Culham Court, Berkshire

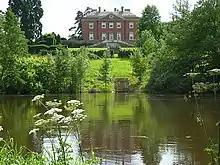
Culham Court, 2007

Culham Court is a Grade II* listed house at Remenham in the English county of Berkshire.